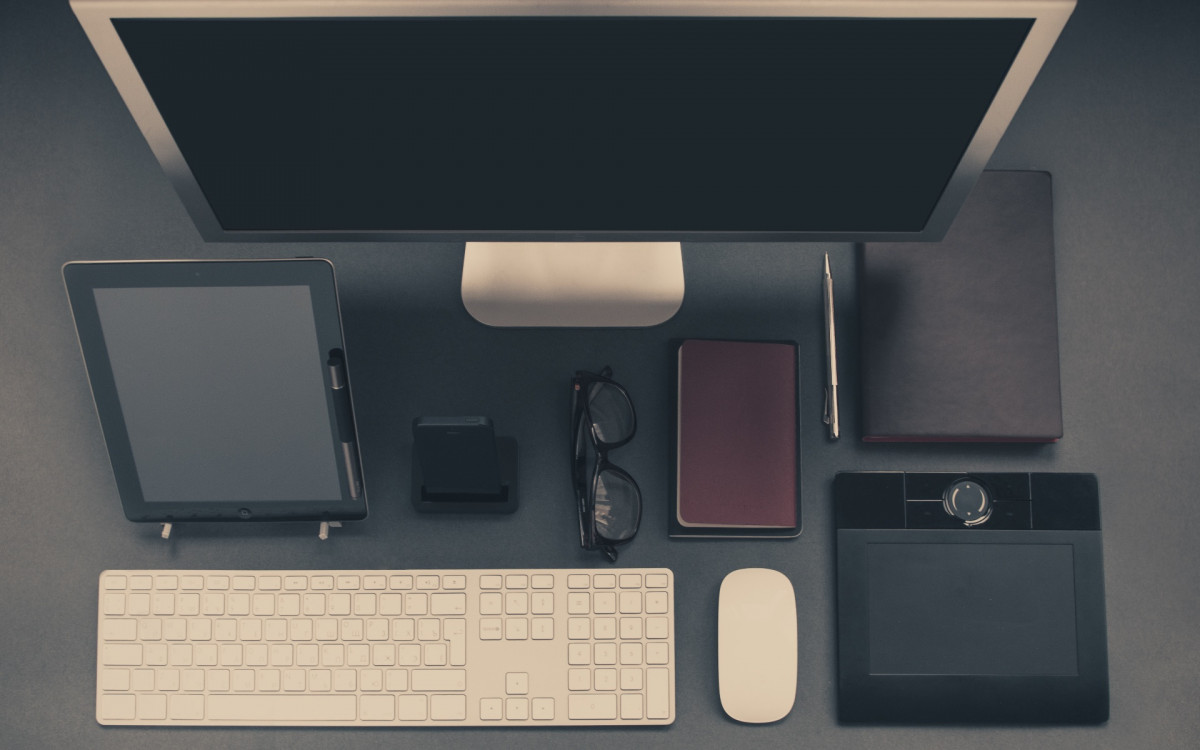
Tags: apple, keyboard, ipad